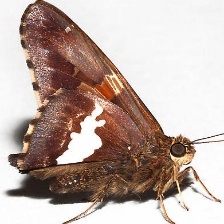
Species: SILVER SPOT SKIPPER